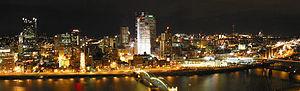
L’écologie urbaine est stricto sensu un domaine de l'écologie qui s'attache à l'étude de l'écosystème : la ville.